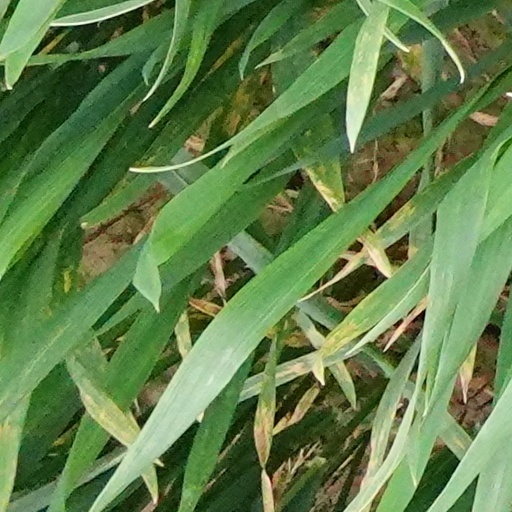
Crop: wheat